Chaka Fattah

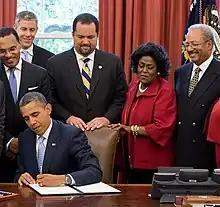
Fattah with President Barack Obama at the signing of an executive order in 2012

The Fattah Neuroscience Initiative is a policy initiative designed to make major progress understanding the human brain by intensifying, in a collaborative fashion, federal research efforts across brain disease, disorder, injury, cognition and development. The initiative aims to coordinate Federal research across agencies and draw upon public-private partnerships and the world of academia. The initiative promotes research and discovery across brain cognition, development, disease and injury.